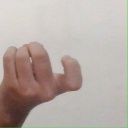
अक्षर: ज